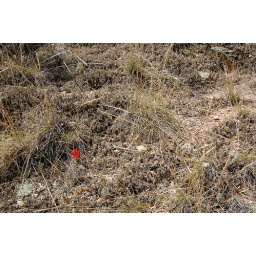
Red flowers in a sea of brown